Al Boraq

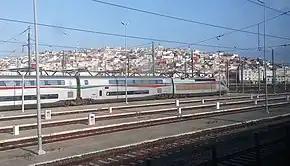
Al Boraq RGV2N2 in Tangier.

Financing was not finalised until February 2010, when ONCF signed agreements worth 20 billion dirhams (DH). Direct investments came from the Moroccan government, which allocated DH4.8 billion to the project, and European sources, which invested a total of DH1.9 billion, while the remaining DH12.3 billion came from commercial loans. DH10 billion were to be spent on infrastructure, with DH5.6 billion going to supporting equipment and DH4.4 billion to rolling stock. At the time, work was expected to start in mid-2010, with service beginning in December 2015. In December 2010, ONCF signed a final agreement to purchase 14 Alstom Euroduplex trainsets. Following further delays, construction of the line began on 29 September 2011, when a groundbreaking ceremony took place in Tangier.